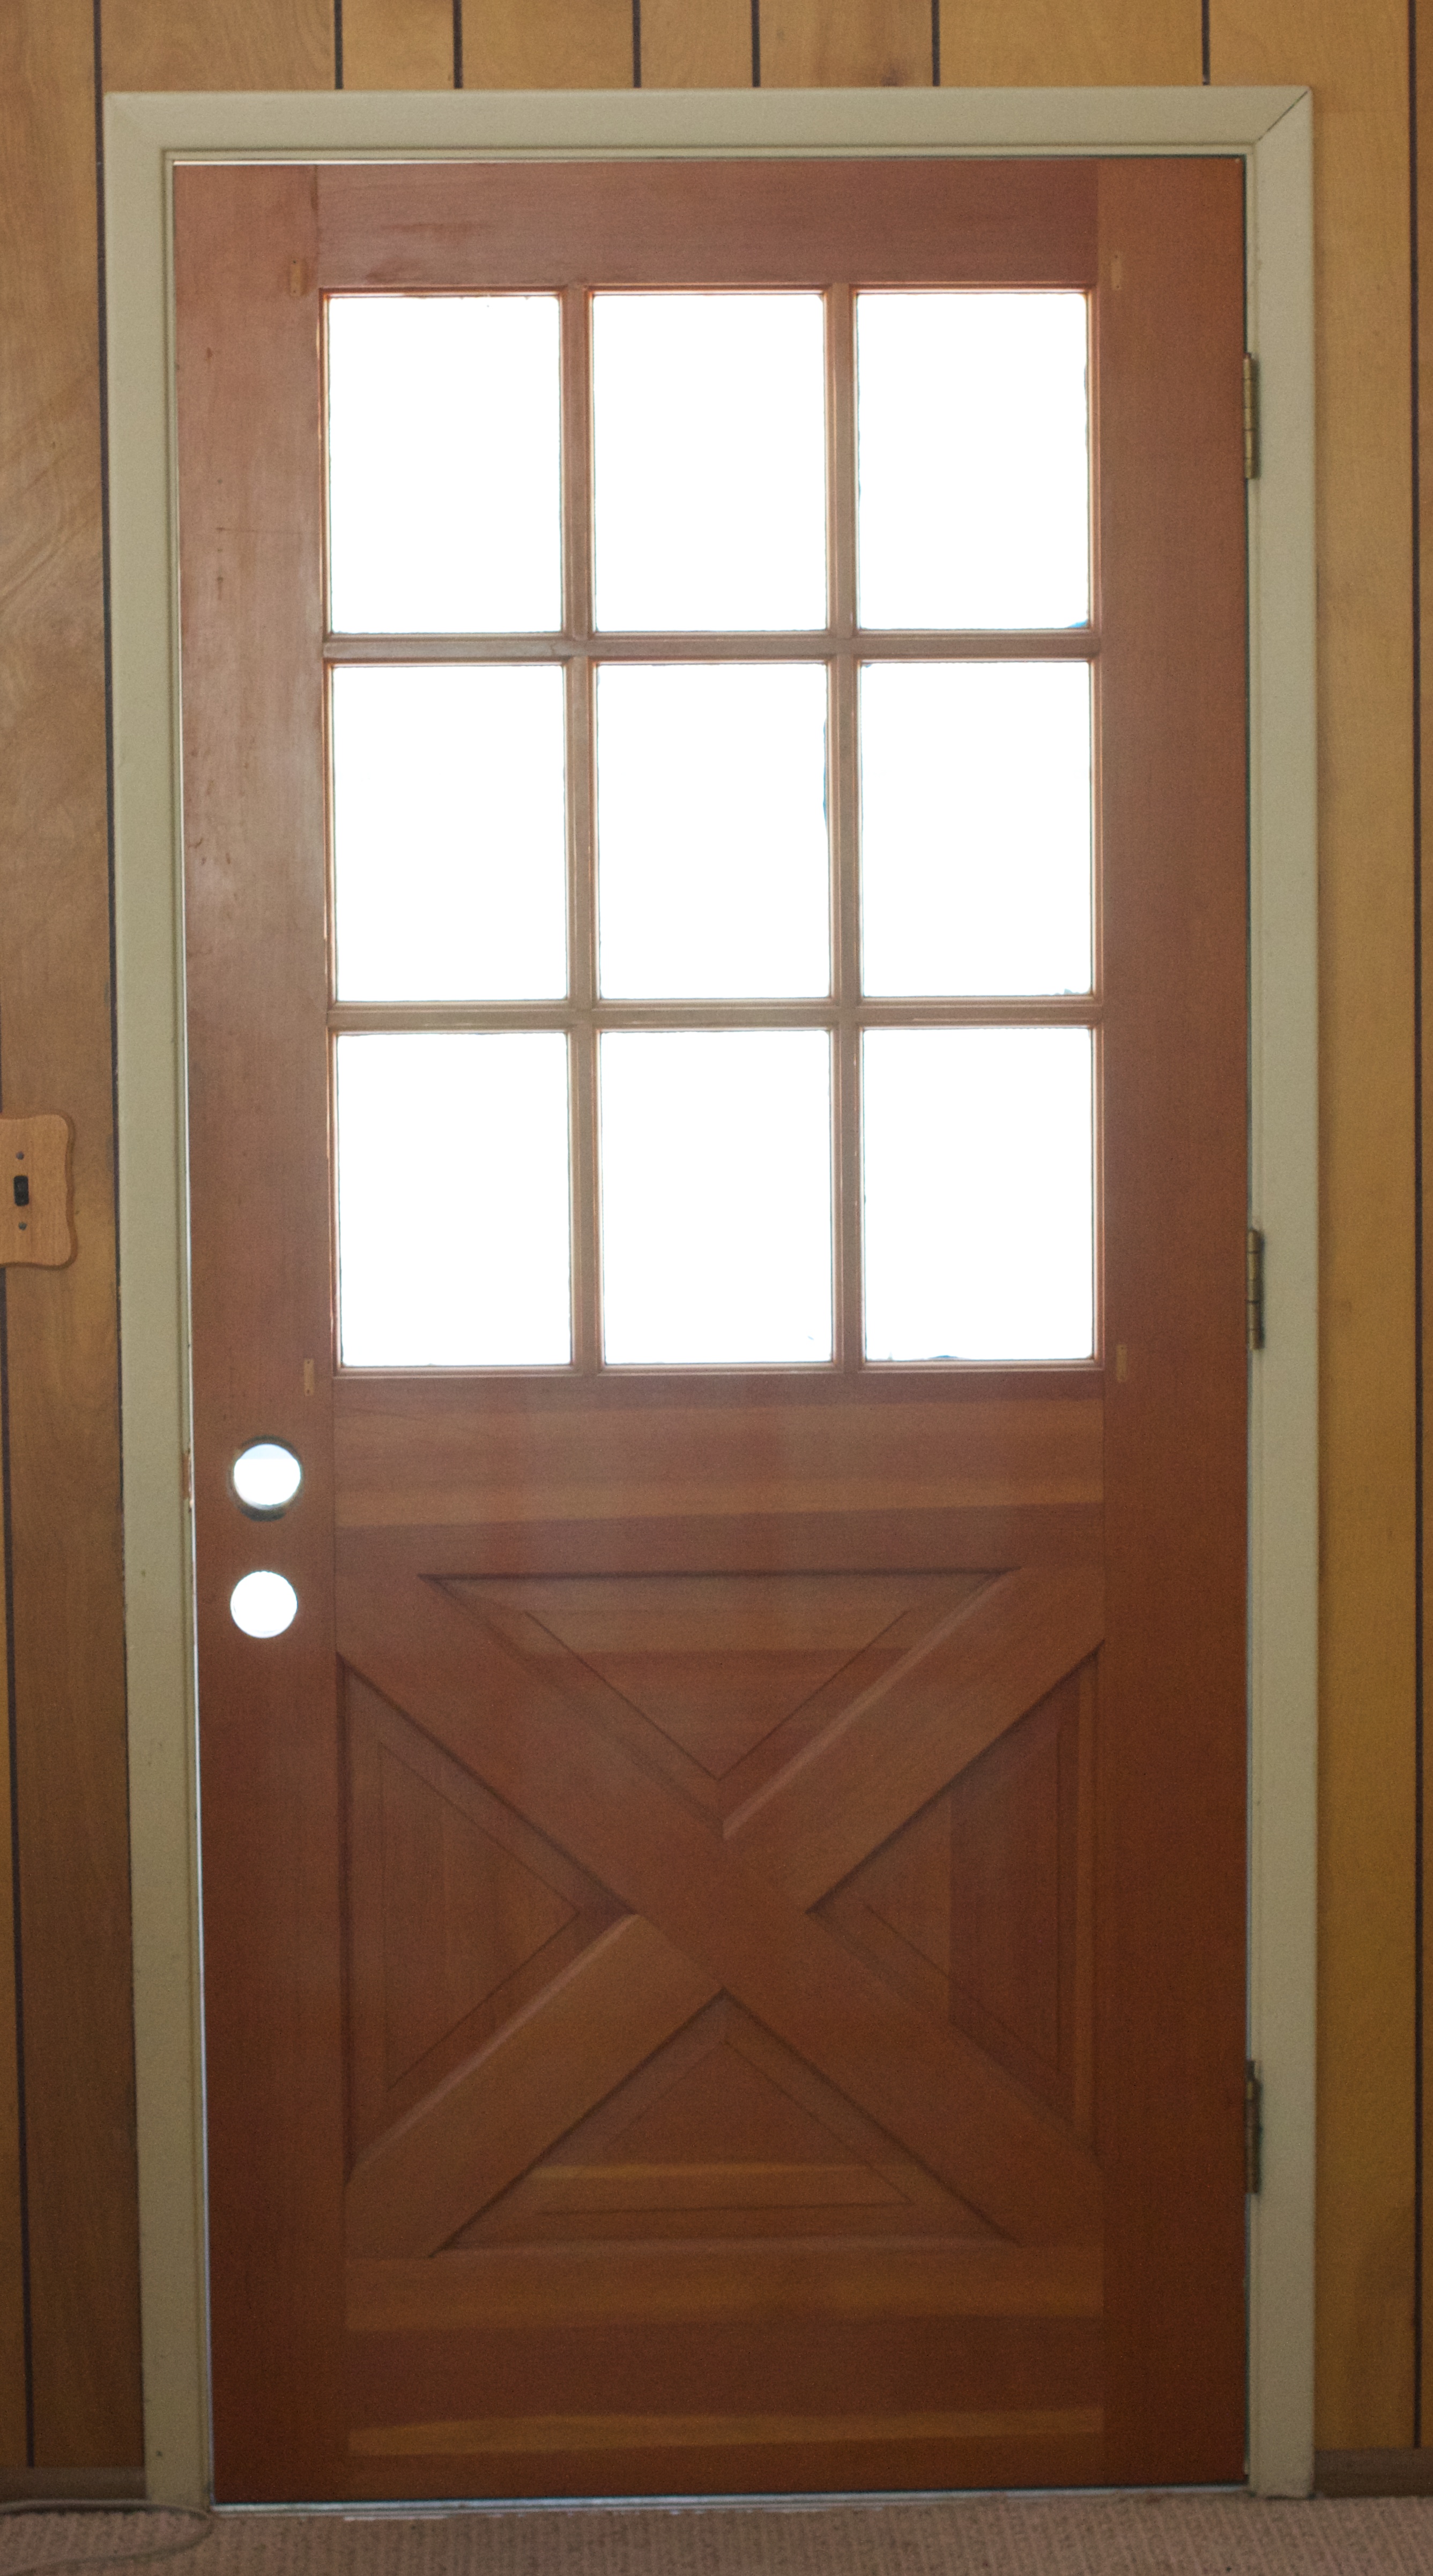
wood, floor, window, door, interior design, hardwood, window covering, wood stain, cabinetry, sash window